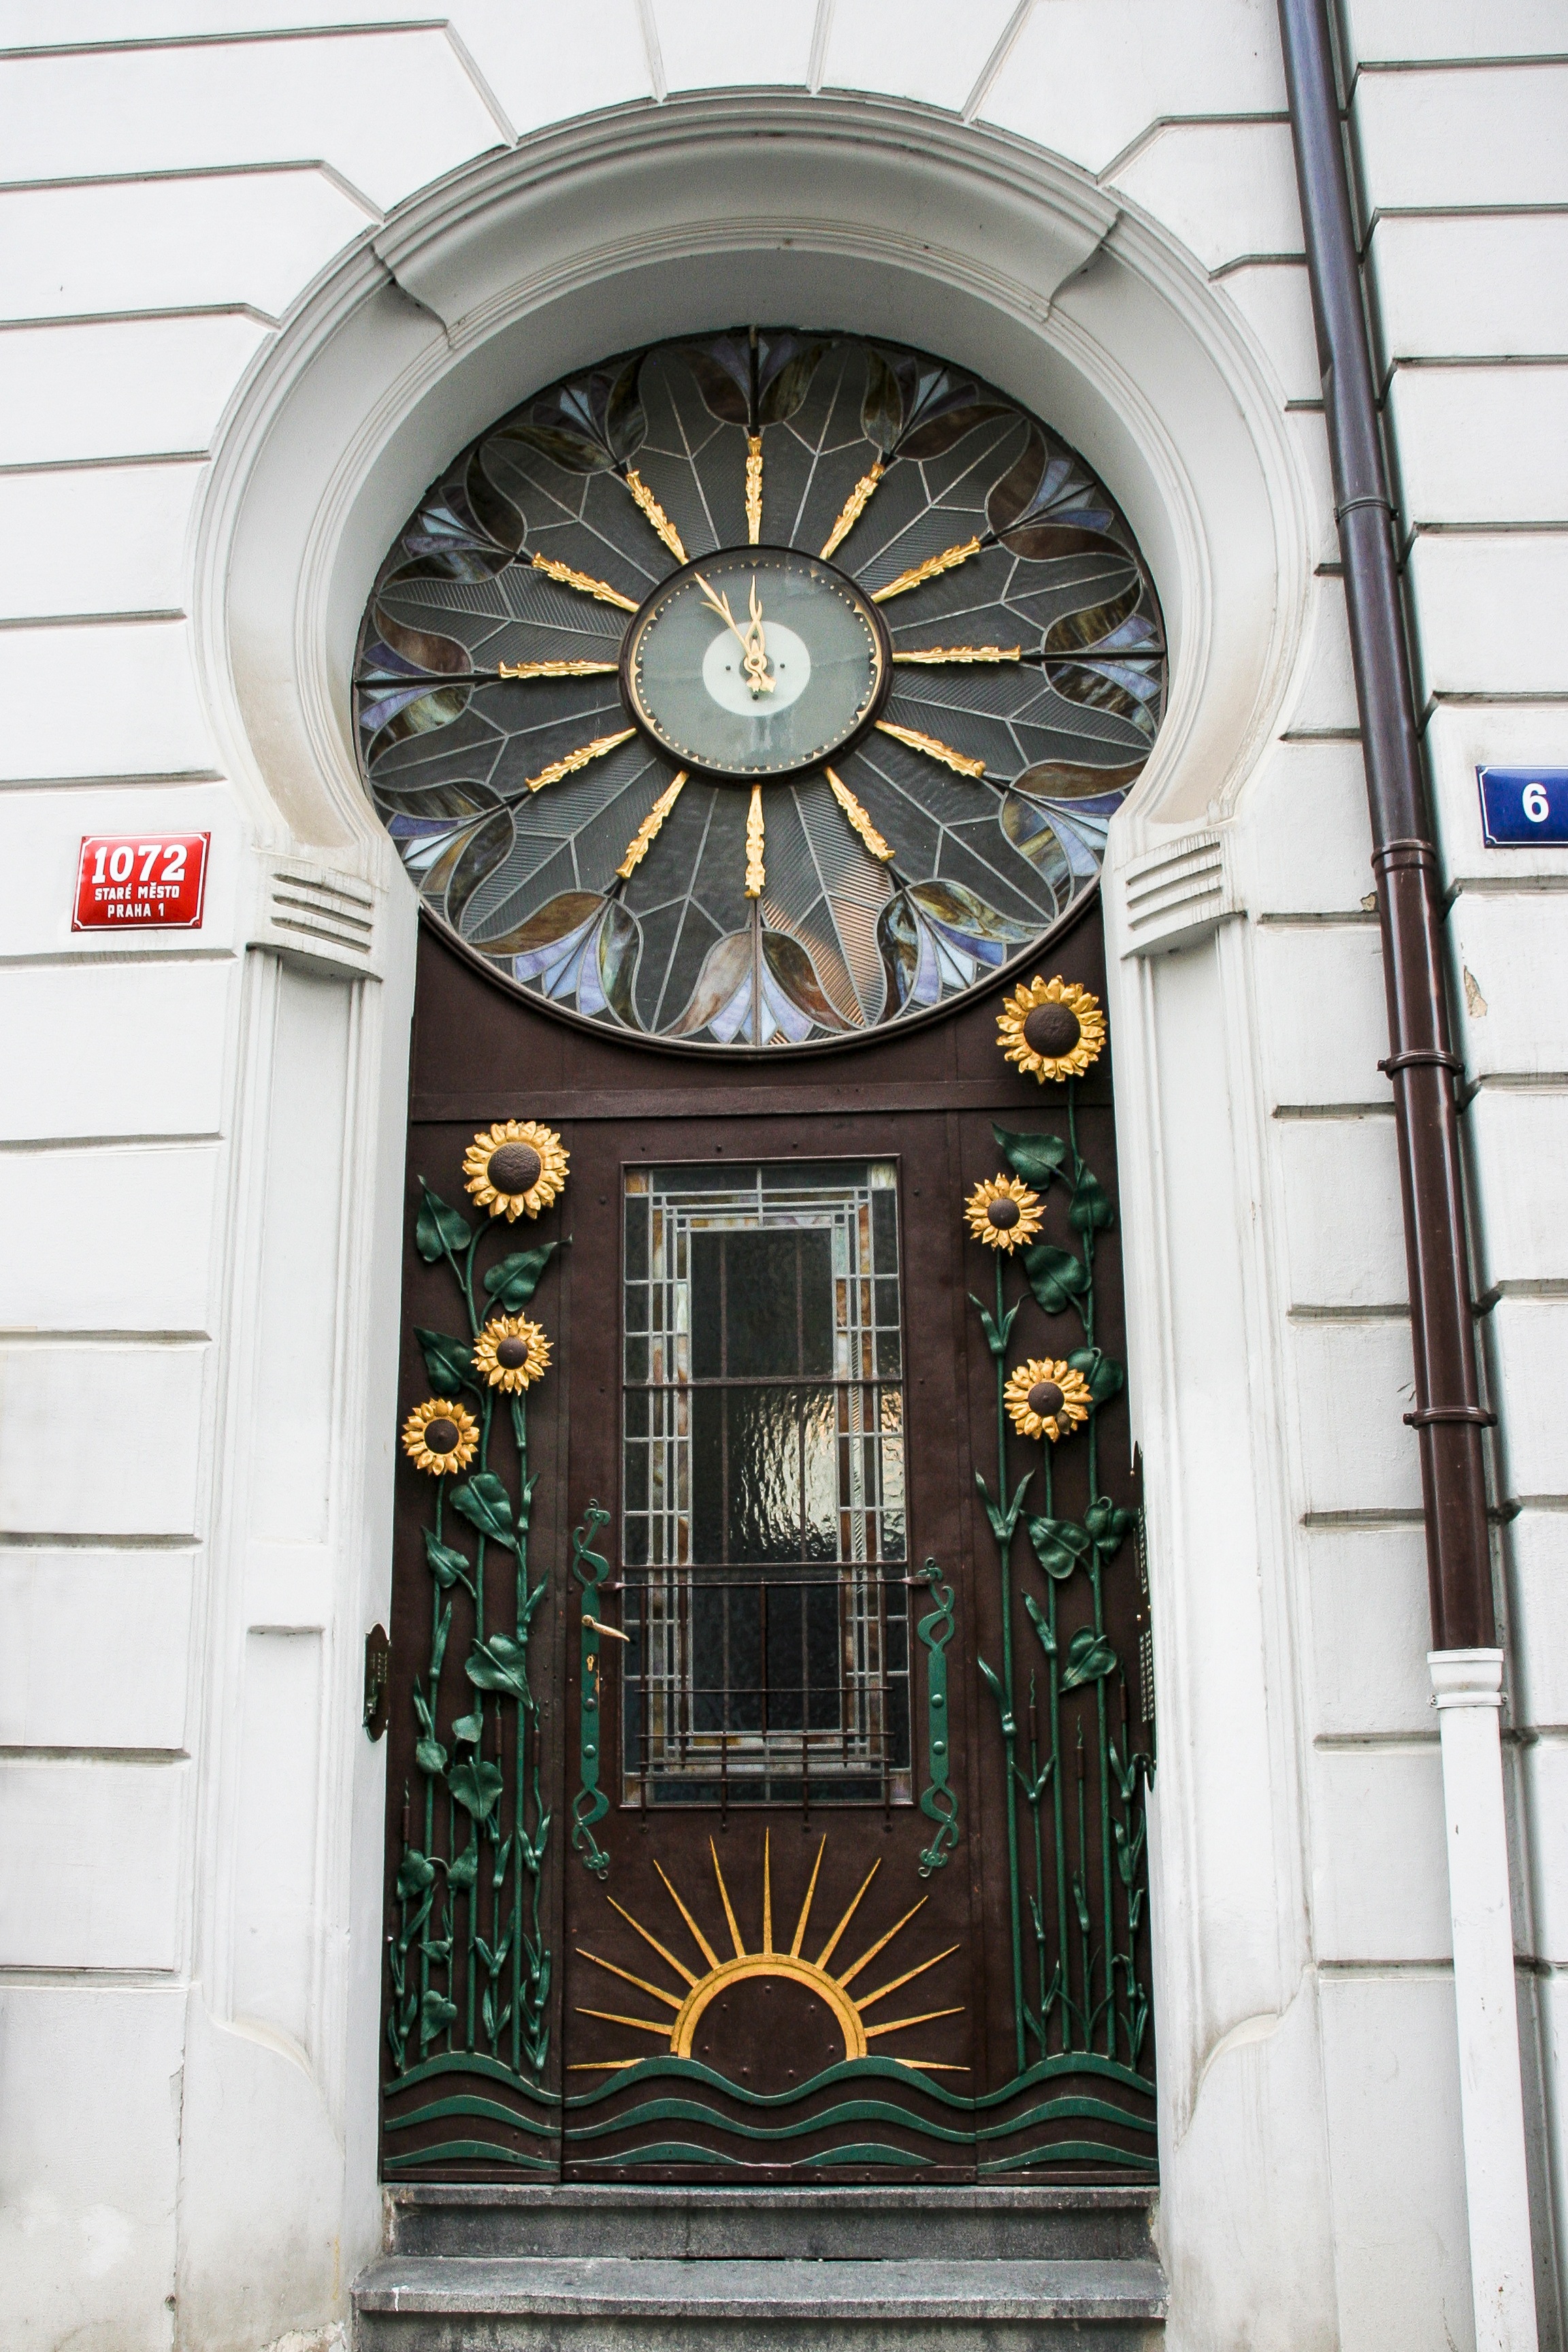
architecture, window, glass, building, facade, chapel, prague, door, place of worship, front door, old town, decorative, symmetry, art nouveau